Anime Supremacy!

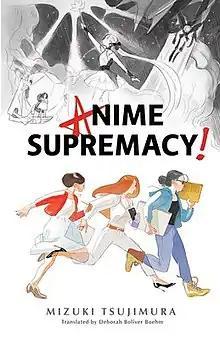
Cover

is a Japanese novel by Mizuki Tsujimura with illustrations by CLAMP. A stage play adaptation was performed from October to November 2019, and a live-action film adaptation premiered on May 20, 2022.